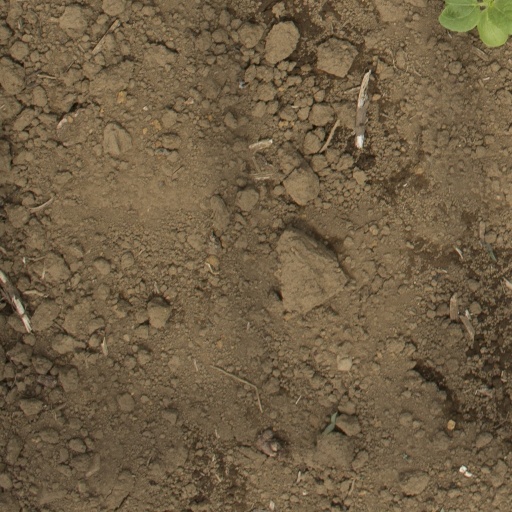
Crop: Jerusalem artichoke